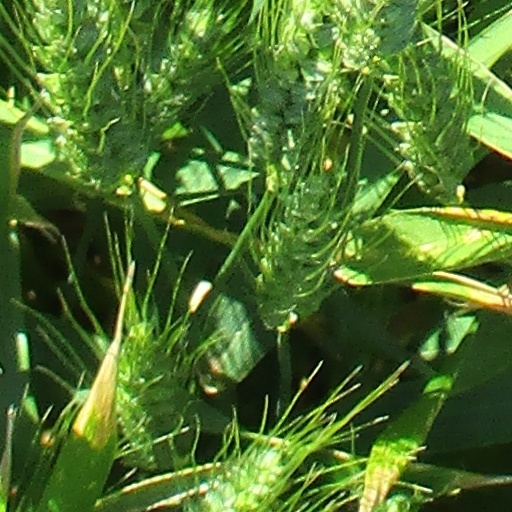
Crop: wheat